345th Airlift Squadron

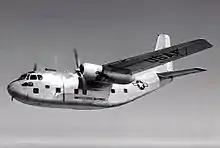
Fairchild C-123 Provider

Three months later, the squadron was reactivated at Sewart as a Fairchild C-123 Provider unit. The squadron trained to airlift troops, equipment and supplies into combat zones, to resupply forces, and evacuate casualties. In 1958, most of the C-123s at Sewart were transferred to Pope Air Force Base, North Carolina and the squadron's parent 513th Troop Carrier Wing was inactivated. However, the unit continued to fly Providers at Sewart until 1961, when it converted to the Lockheed C-130 Hercules by exchanging crews and aircraft with the 62d Troop Carrier Squadron, which temporarily took over the 345th's Providers.